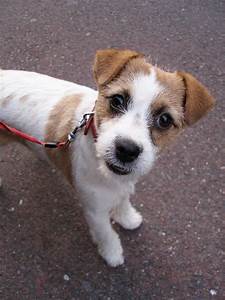
Label: cane